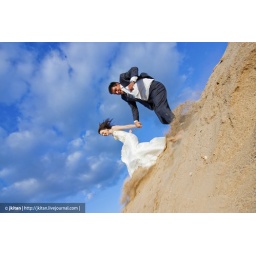
Just married. Man and woman jumping against sky background